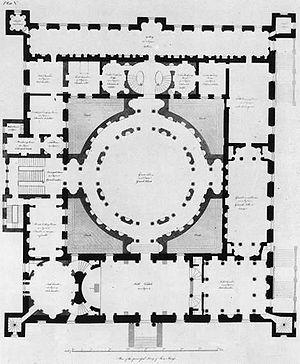
Syon Park House Estate avec son parc de 80 ha est situé au sud-ouest de Londres, dans le quartier de Hounslow, en Angleterre. Ce château est la propriété des comtes de Northumberland et reste aujourd'hui leur résidence londonienne, l'ancienne demeure familiale, Northumberland House, se trouvant au centre de la capitale britannique.